Apple keyboards

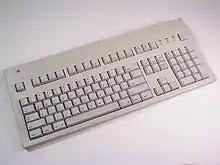
Apple Extended Keyboard II

Released in 1987, this was the first Apple keyboard to be based on the keyset and layout of IBM's Enhanced Keyboard models, in particular the "101 key ANSI" layout. IBM Enhanced (or "Model M") boards had begun to be shipped with IBM PCs in 1986.